Parkway

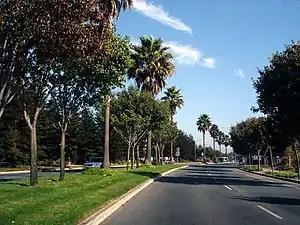
Harden Parkway in Salinas, California

A parkway is a landscaped thoroughfare. The term is particularly used for a roadway in a park or connecting to a park from which trucks and other heavy vehicles are excluded.